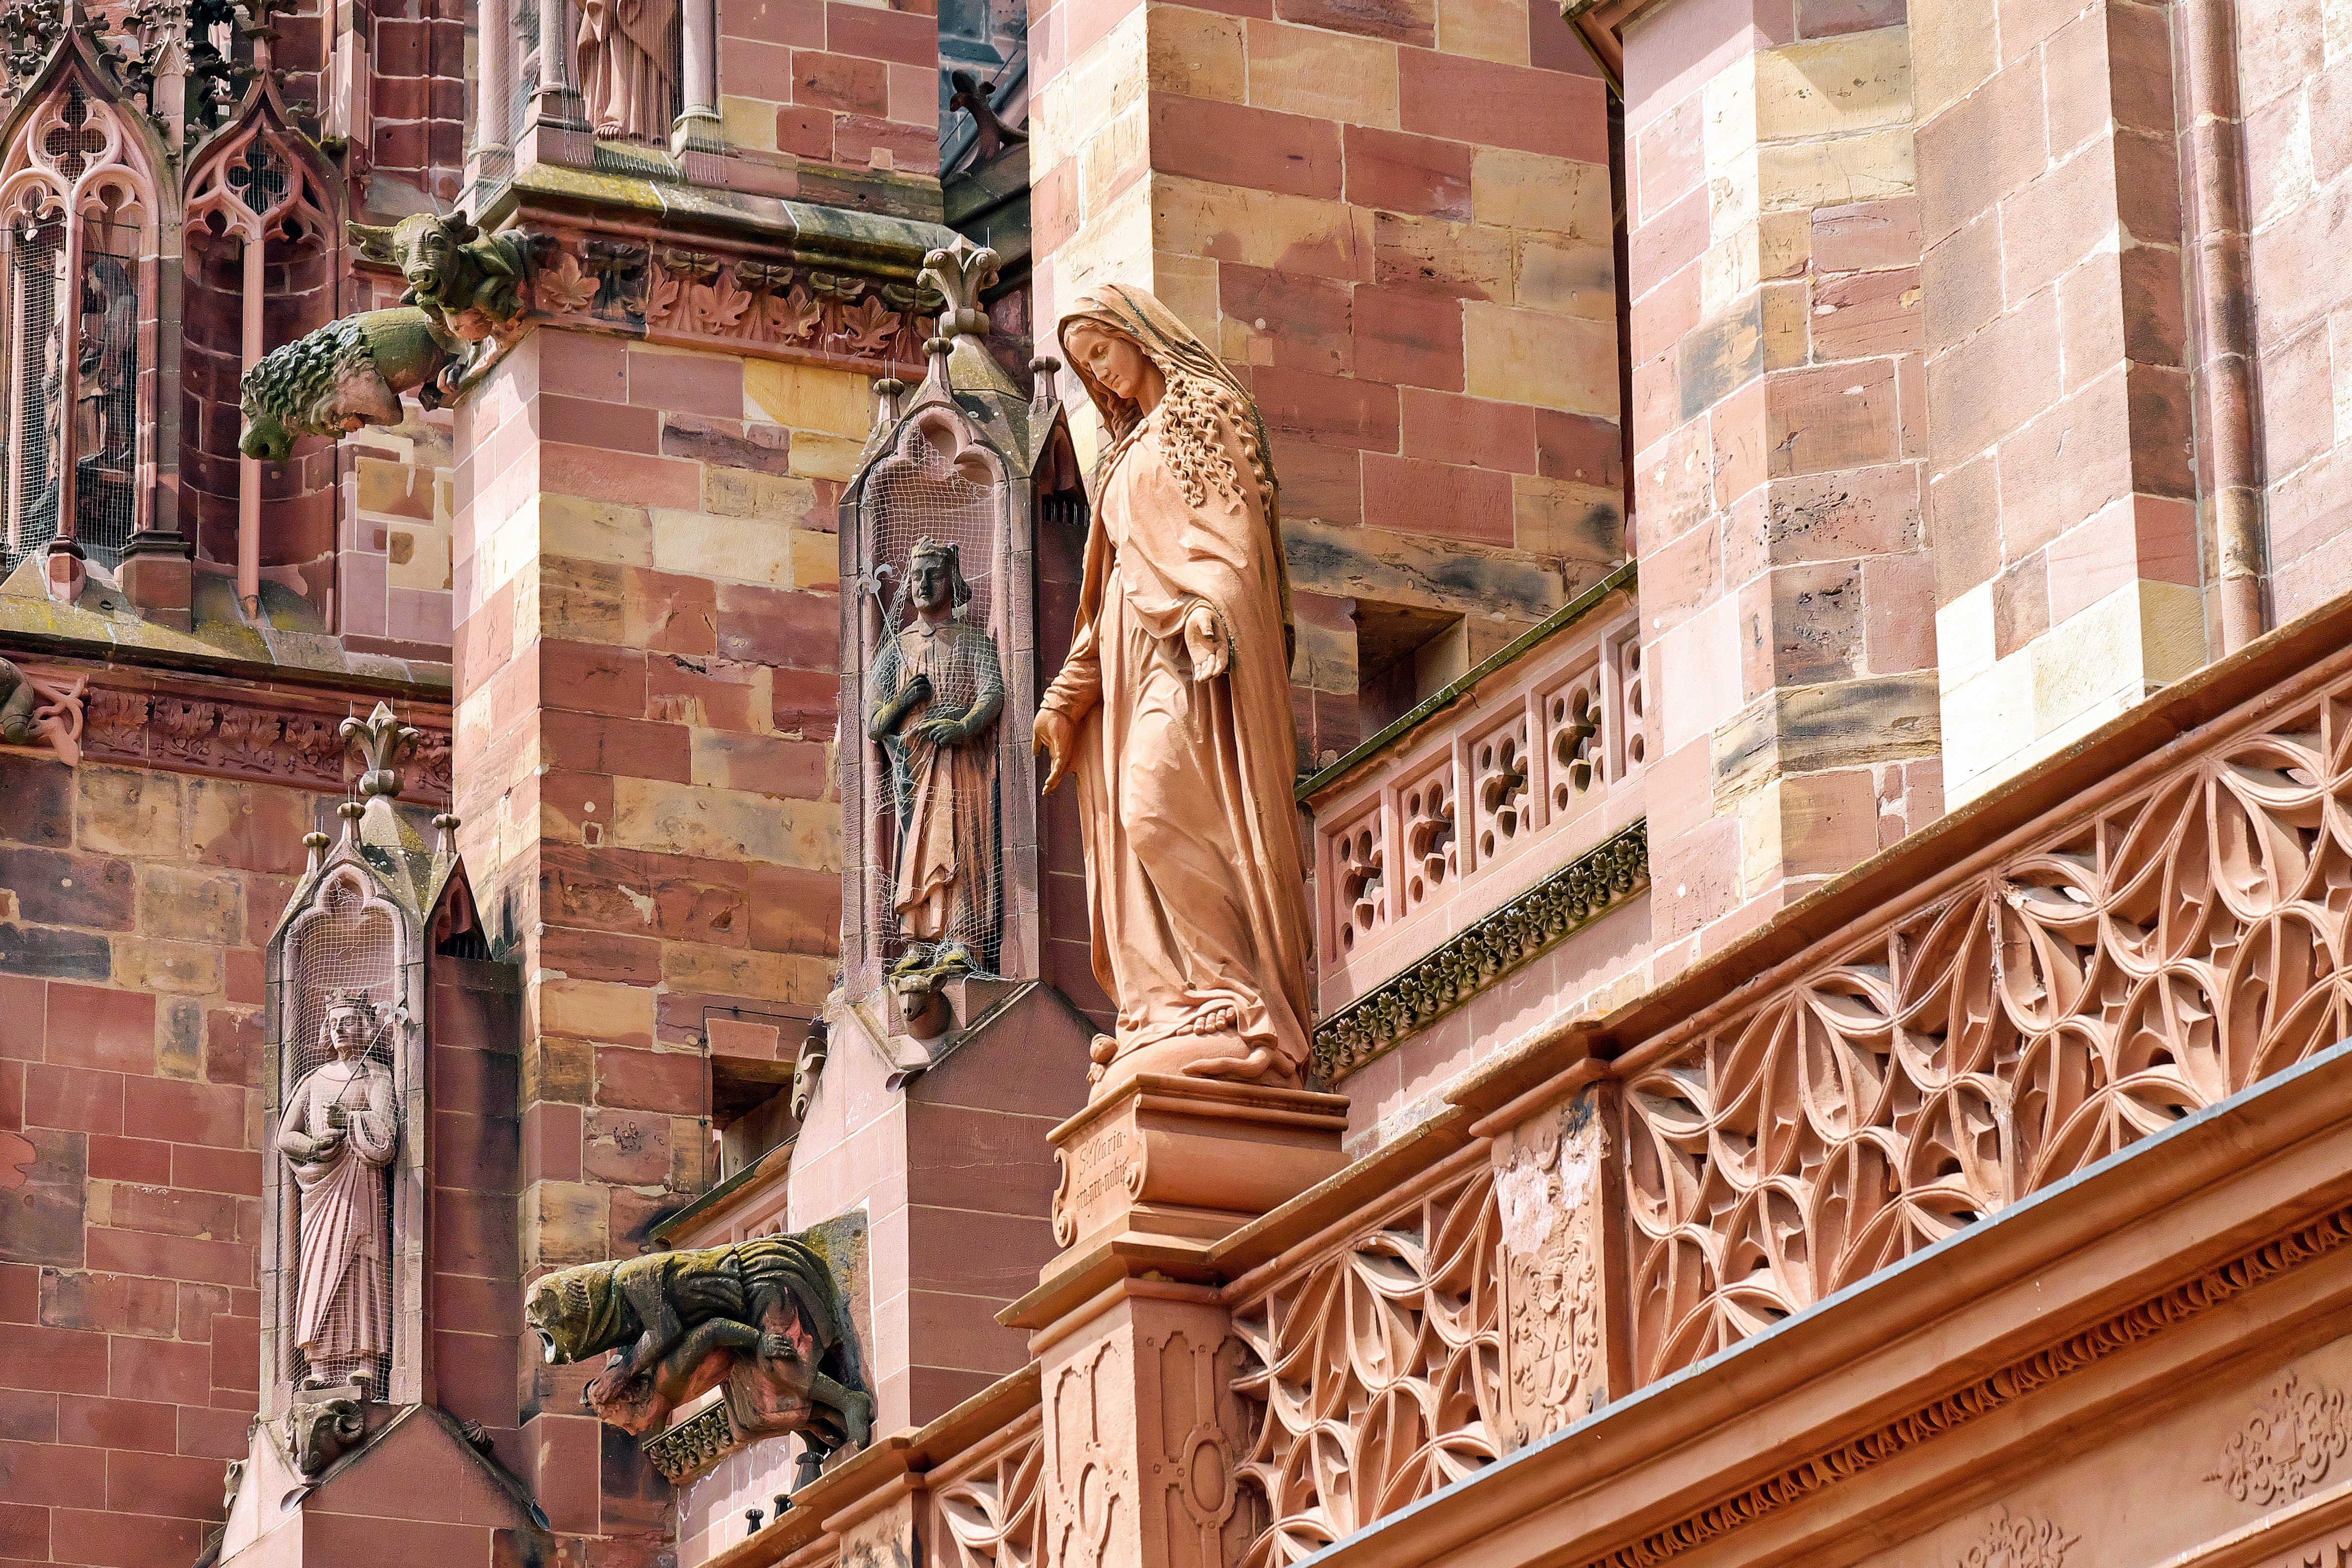
architecture, street, palace, wall, balcony, facade, gothic, art, mural, figures, munster, south side, freiburger minster, urban area, ancient history